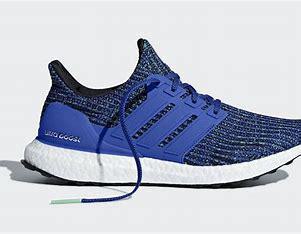
Brand: Adidas
Model: Ultra Boost 4